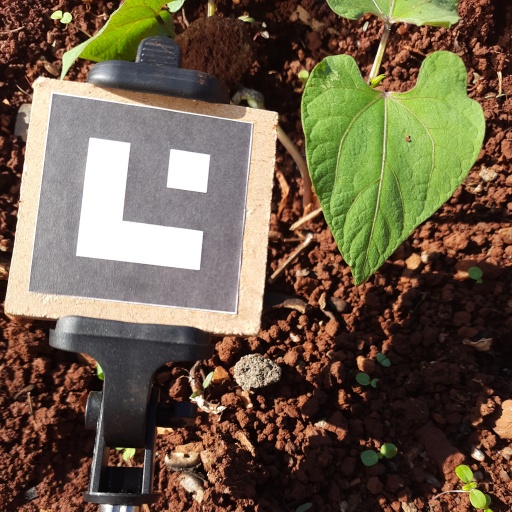
Observations: flat surface, no eating holes, with soild dust, under sunlight